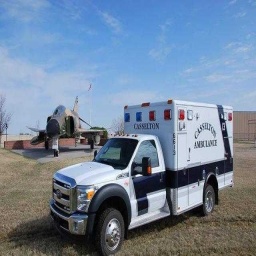
Label: ambulance